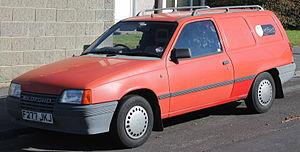
L’Opel Combo est un modèle de voiture du constructeur automobile allemand Opel produit depuis 1994.